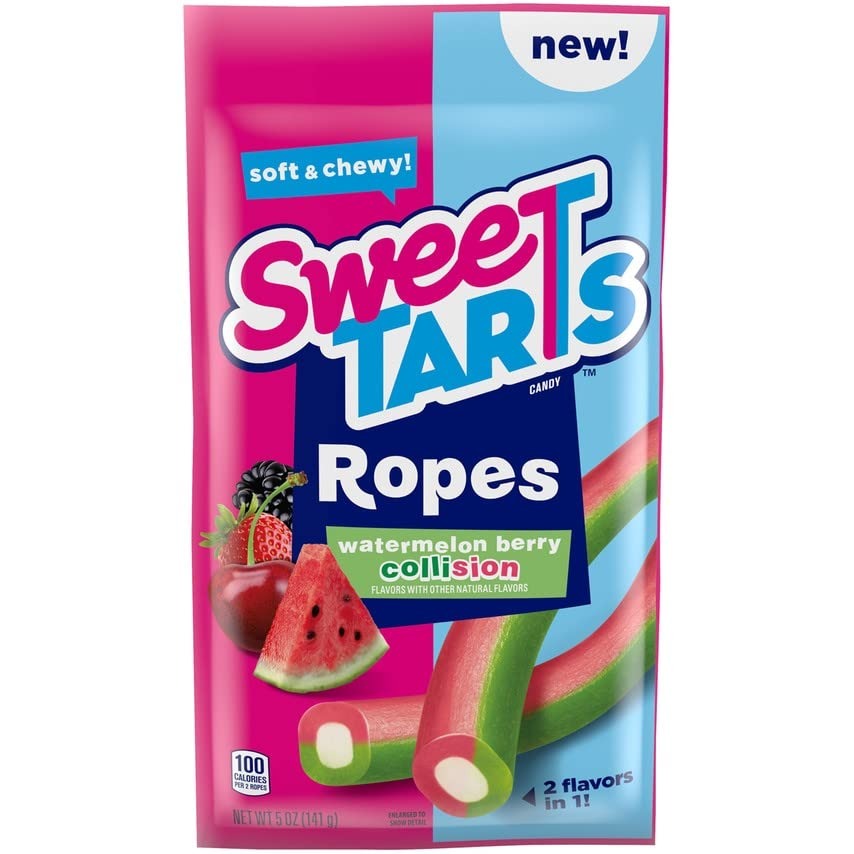
Item Name: SweeTARTS Ropes Collision - 5-oz. Bag
Bullet Point: Nutrition
Value: 5.0
Unit: Ounce

Price: 3.49